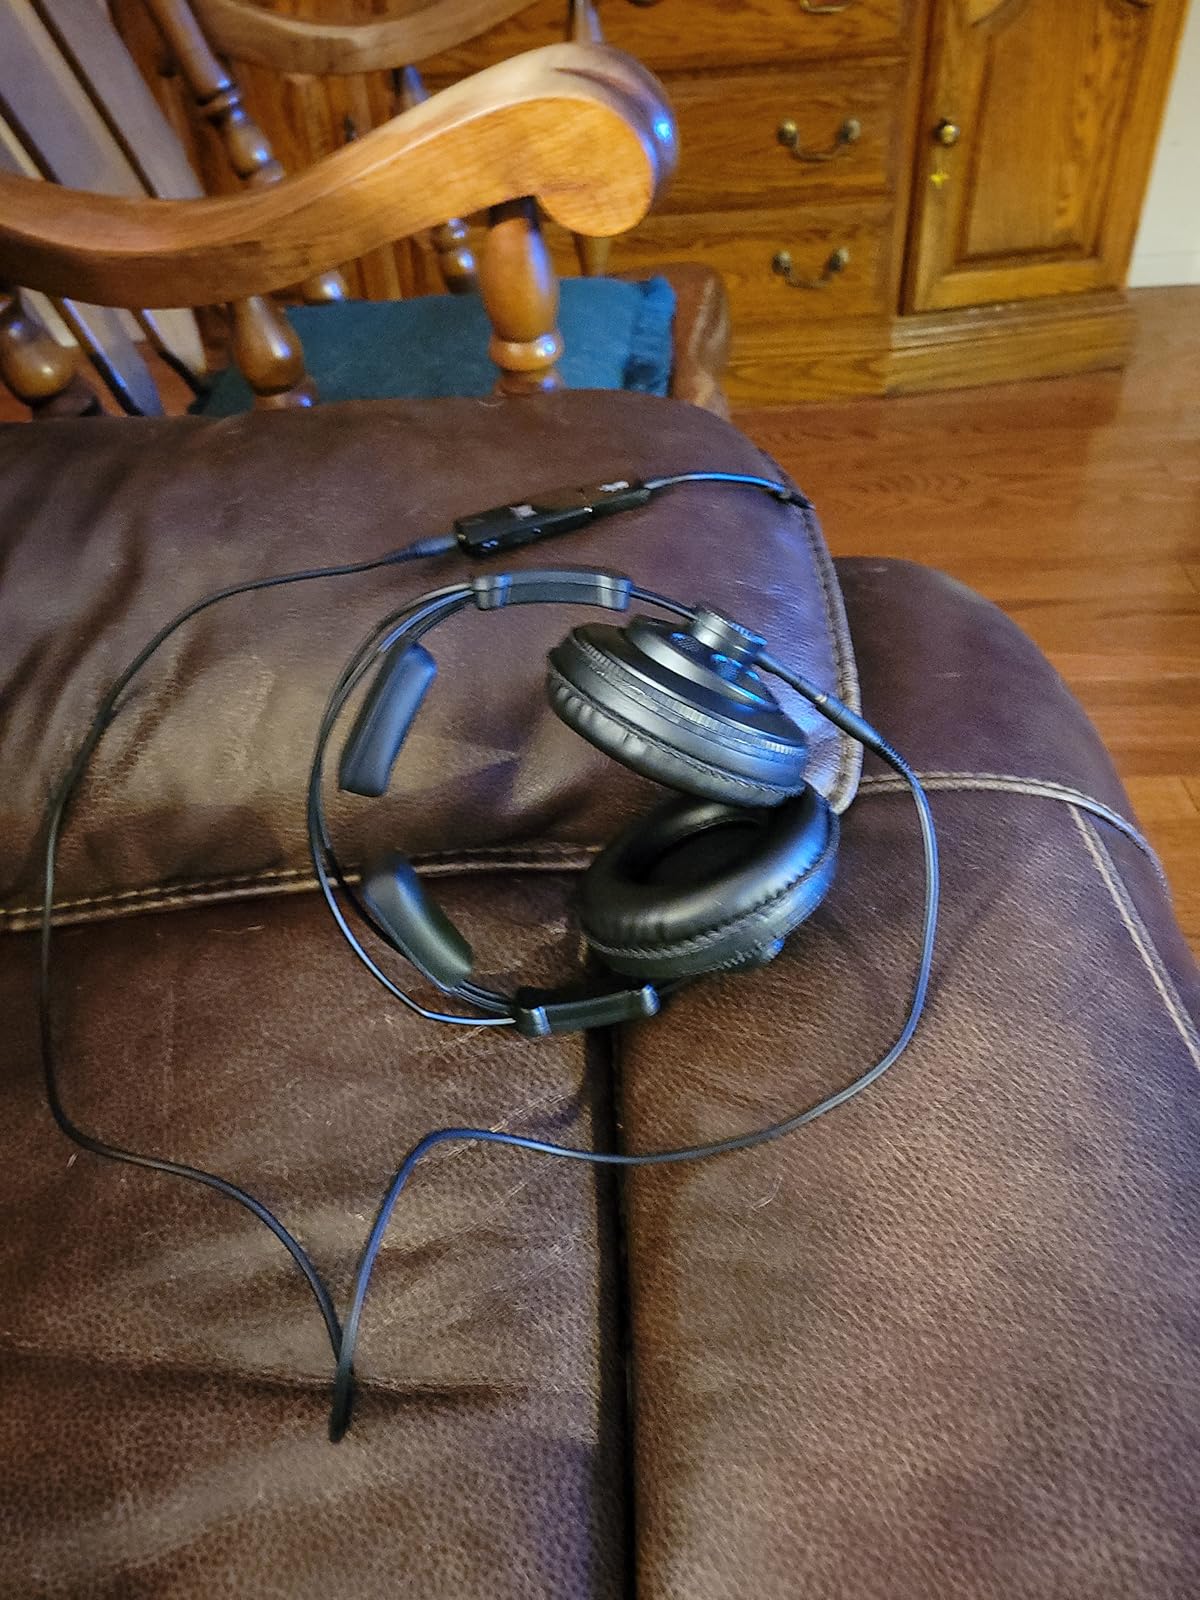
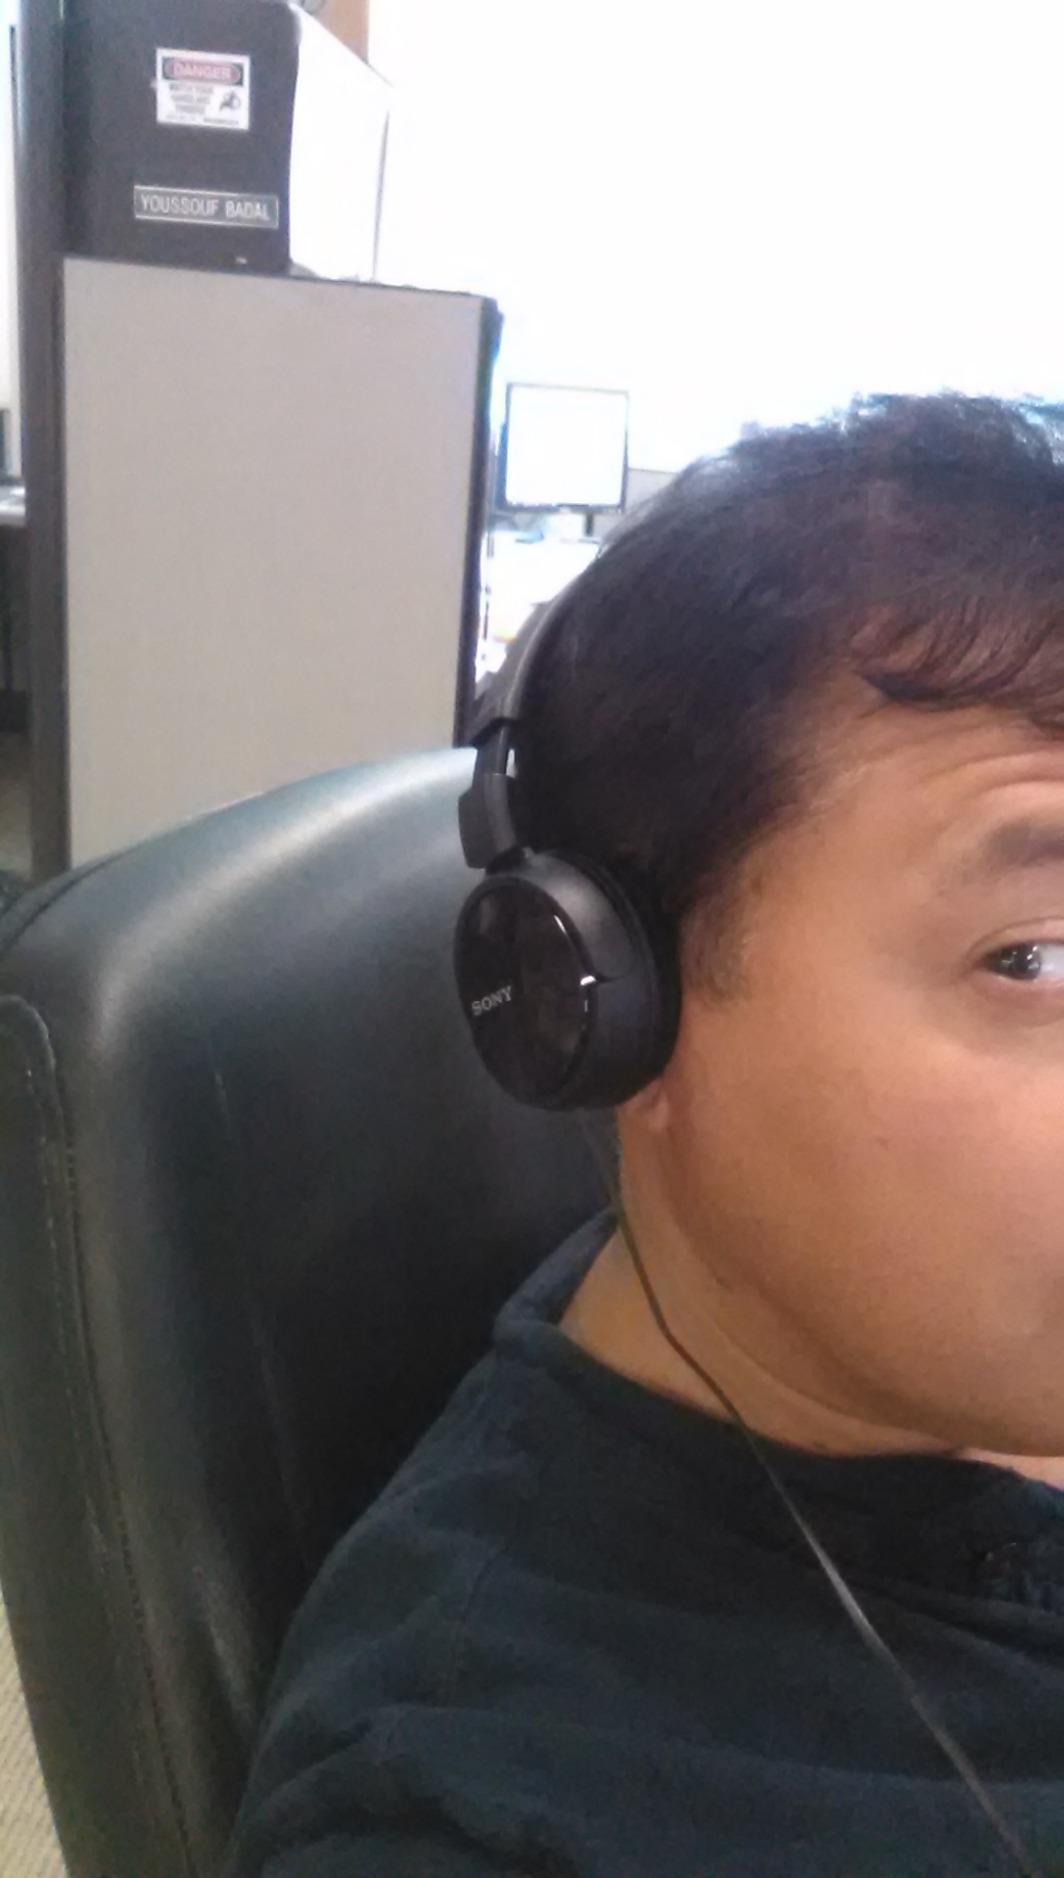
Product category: headphones
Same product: no